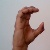
The image shows a hand gesture representing the letter 'C' in Indian Sign Language.